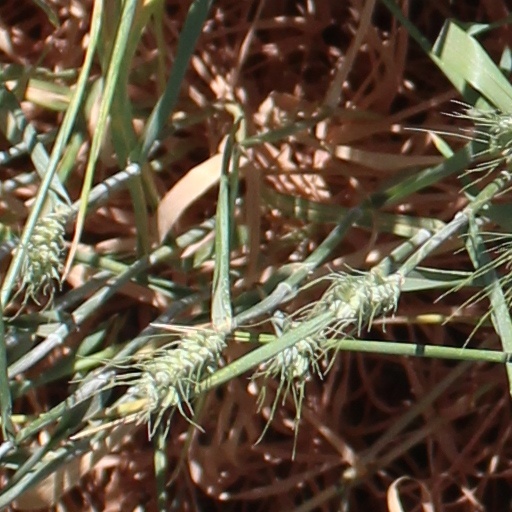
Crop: wheat